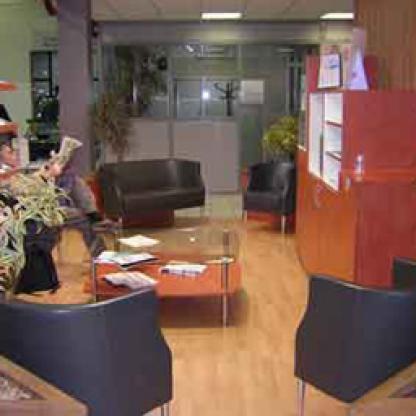
Scene: Indoor